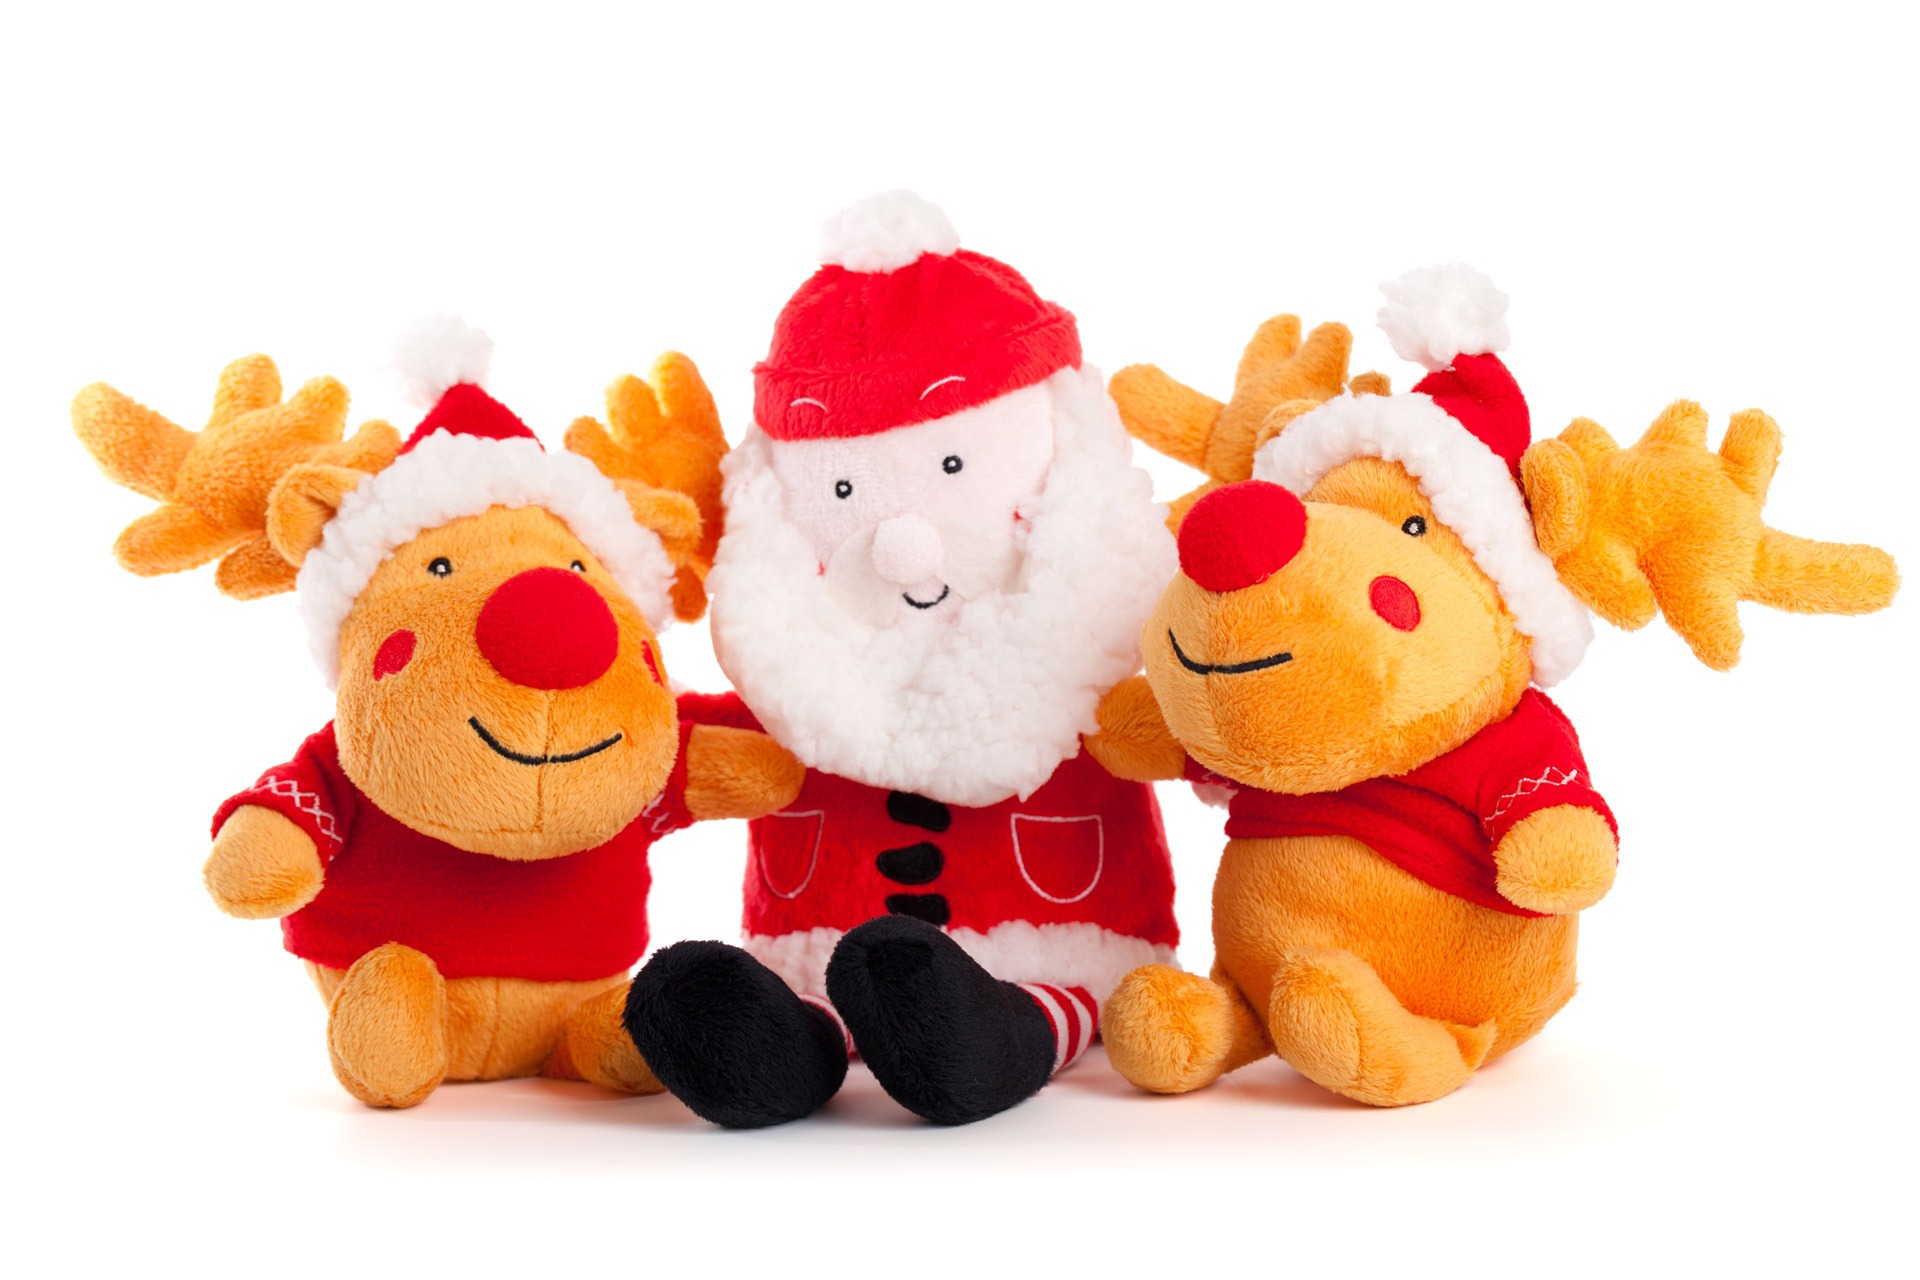
winter, animal, cute, celebration, red, holiday, christmas, toy, season, beard, teddy bear, textile, nose, reindeer, plush, character, xmas, santa claus, reindeers, stuffed toy